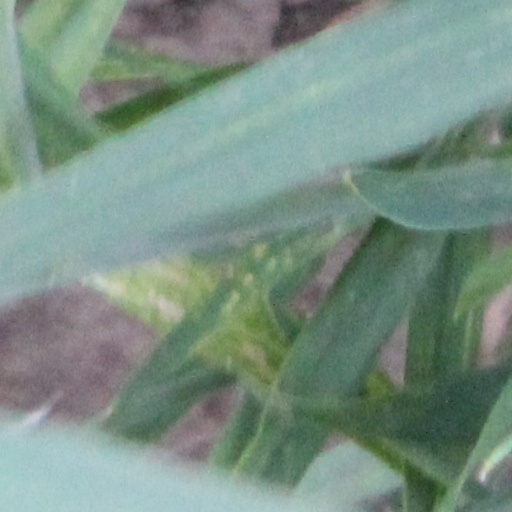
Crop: wheat